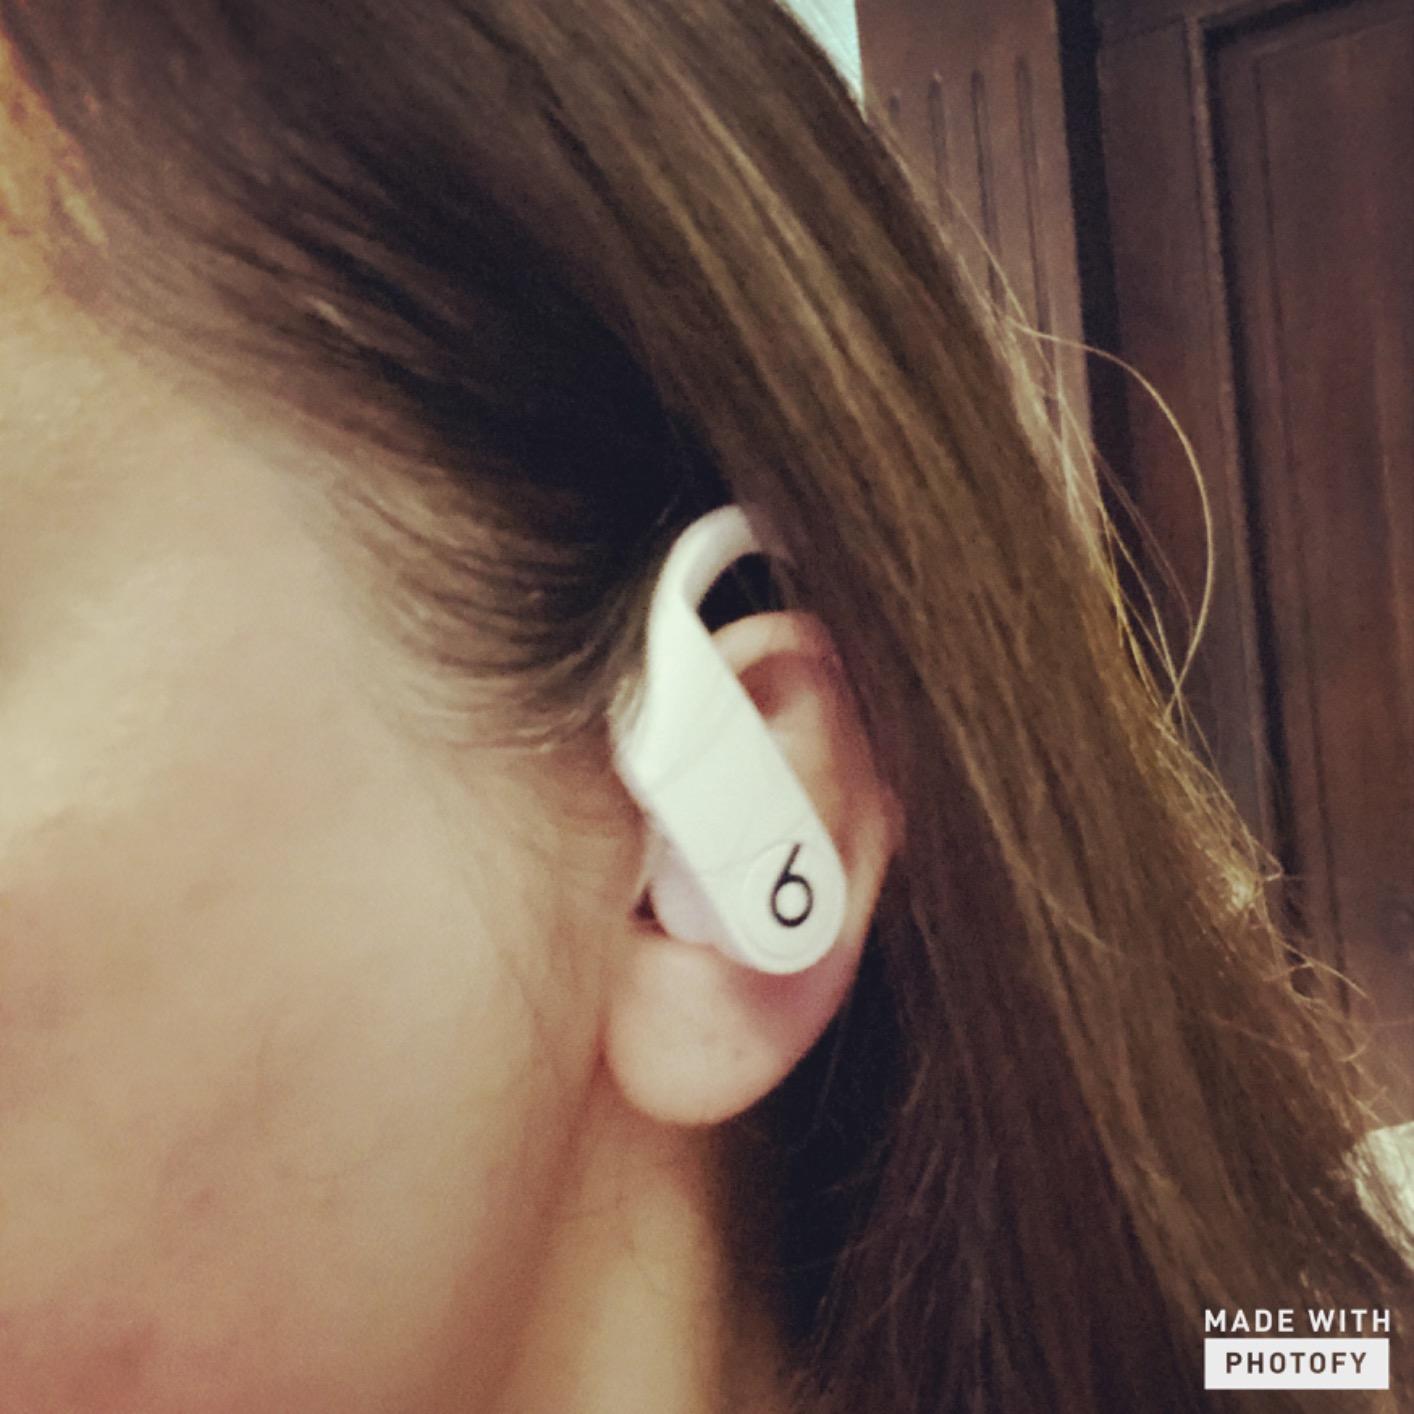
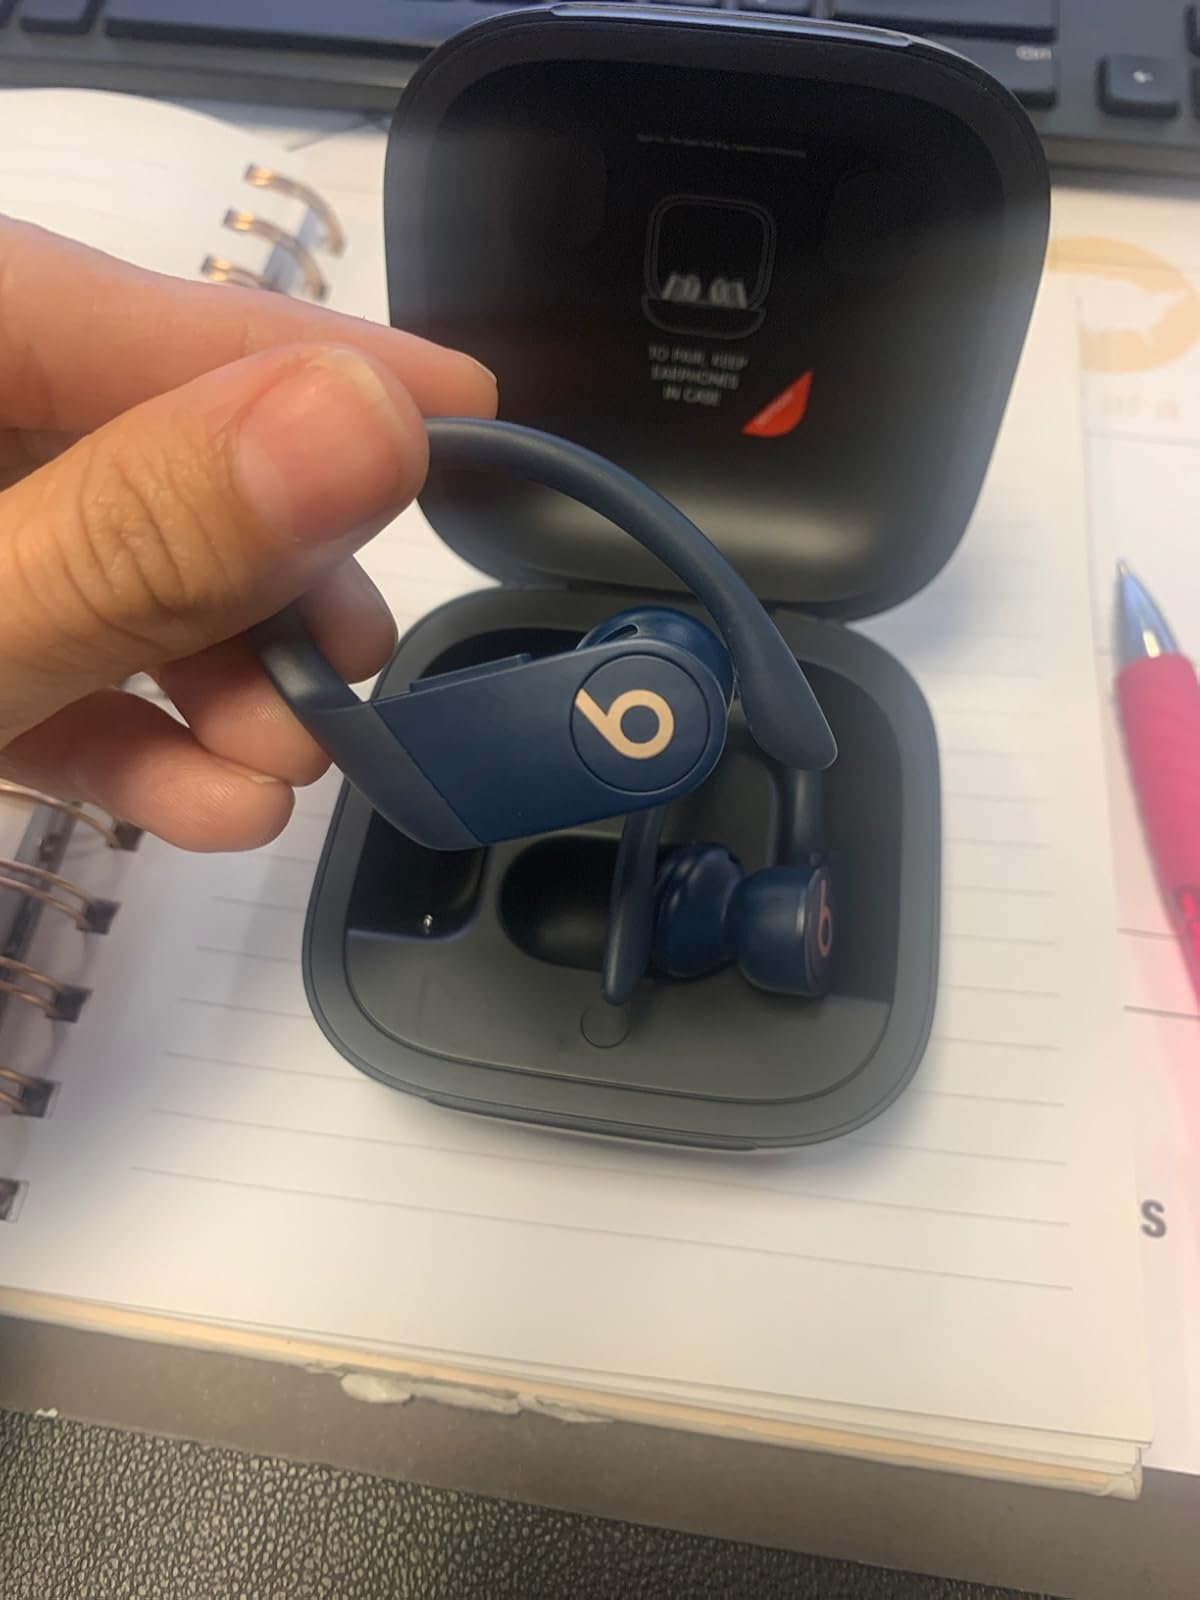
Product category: earbuds
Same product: no